Upper Merion Township, Pennsylvania

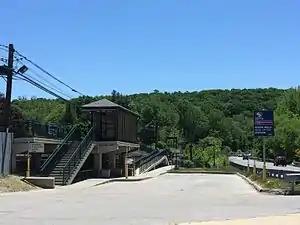
Gulph Mills station on South Gulph Road

SEPTA provides Suburban Bus service to Upper Merion Township along bus routes , and . SEPTA also operates the Norristown High Speed Line between 69th Street Transportation Center and Norristown Transportation Center through Upper Merion Township with stops located at Gulph Mills and Hughes Park. The Greater Valley Forge Transportation Management Association operates The Rambler as a community shuttle around Upper Merion Township Monday through Saturday, serving residential areas, shopping centers, the King of Prussia mall, medical facilities, the Upper Merion Senior Center, and the Upper Merion Township Municipal Building.